St. James the Less Roman Catholic Church

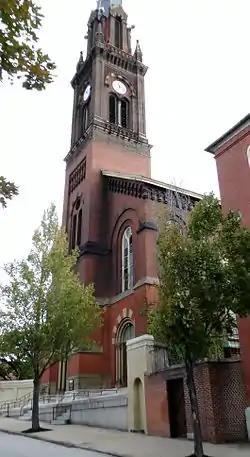
St. James the Less Roman Catholic Church, September 2012

St. James the Less Roman Catholic Church, also known as St. James and St. John's Roman Catholic Church, is a historic Catholic church located at Baltimore, Maryland, United States and was one of the earliest neighborhood parishes established in the central city (1833). The building later became Urban Bible Fellowship Church. On March 29, 2020 lightning struck the steeple, causing the building to catch fire and partially collapse.